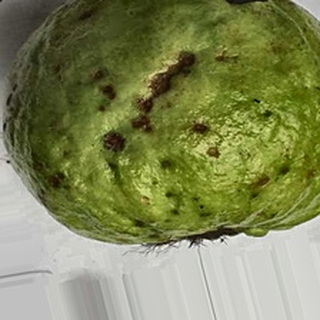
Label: guava_anthracnose